List of The World God Only Knows characters

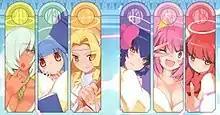
The Jupiter Sisters (left to right): Mercury, Minerva, Mars, Diana, Apollo, and Vulcan.

About 300 years before the start of the series, the six daughters of the god-king Jupiter sacrificed themselves to seal the Old Demons in the Underworld. Ten years before the series, the seal is broken; the Old Demons, known as Loose Souls or Weiss, escape to Earth. The Sisters are also freed but are in a weakened state because they used their power for the sealing. They take residence in the hearts of girls and can co-exist with the Weiss, but unlike the Weiss, who feed on negative emotions, the Sisters feed on love. One of the key indicators that a girl is hosting a Sister is that she remembers her relationship with Keima even after she is freed of the Loose Soul.